Haley Reinhart

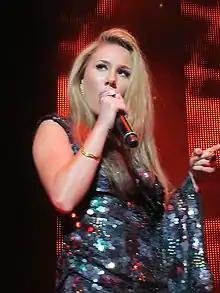
Reinhart in July 2011

After her elimination, Reinhart had reportedly signed to Interscope Records, as per the implication of "AI" executive producer and director Nigel Lythgoe's tweet, which read: "Jimmy played me a song for Haley's record yesterday. Let's hope all the people that are professing love buy it and give her a great start."